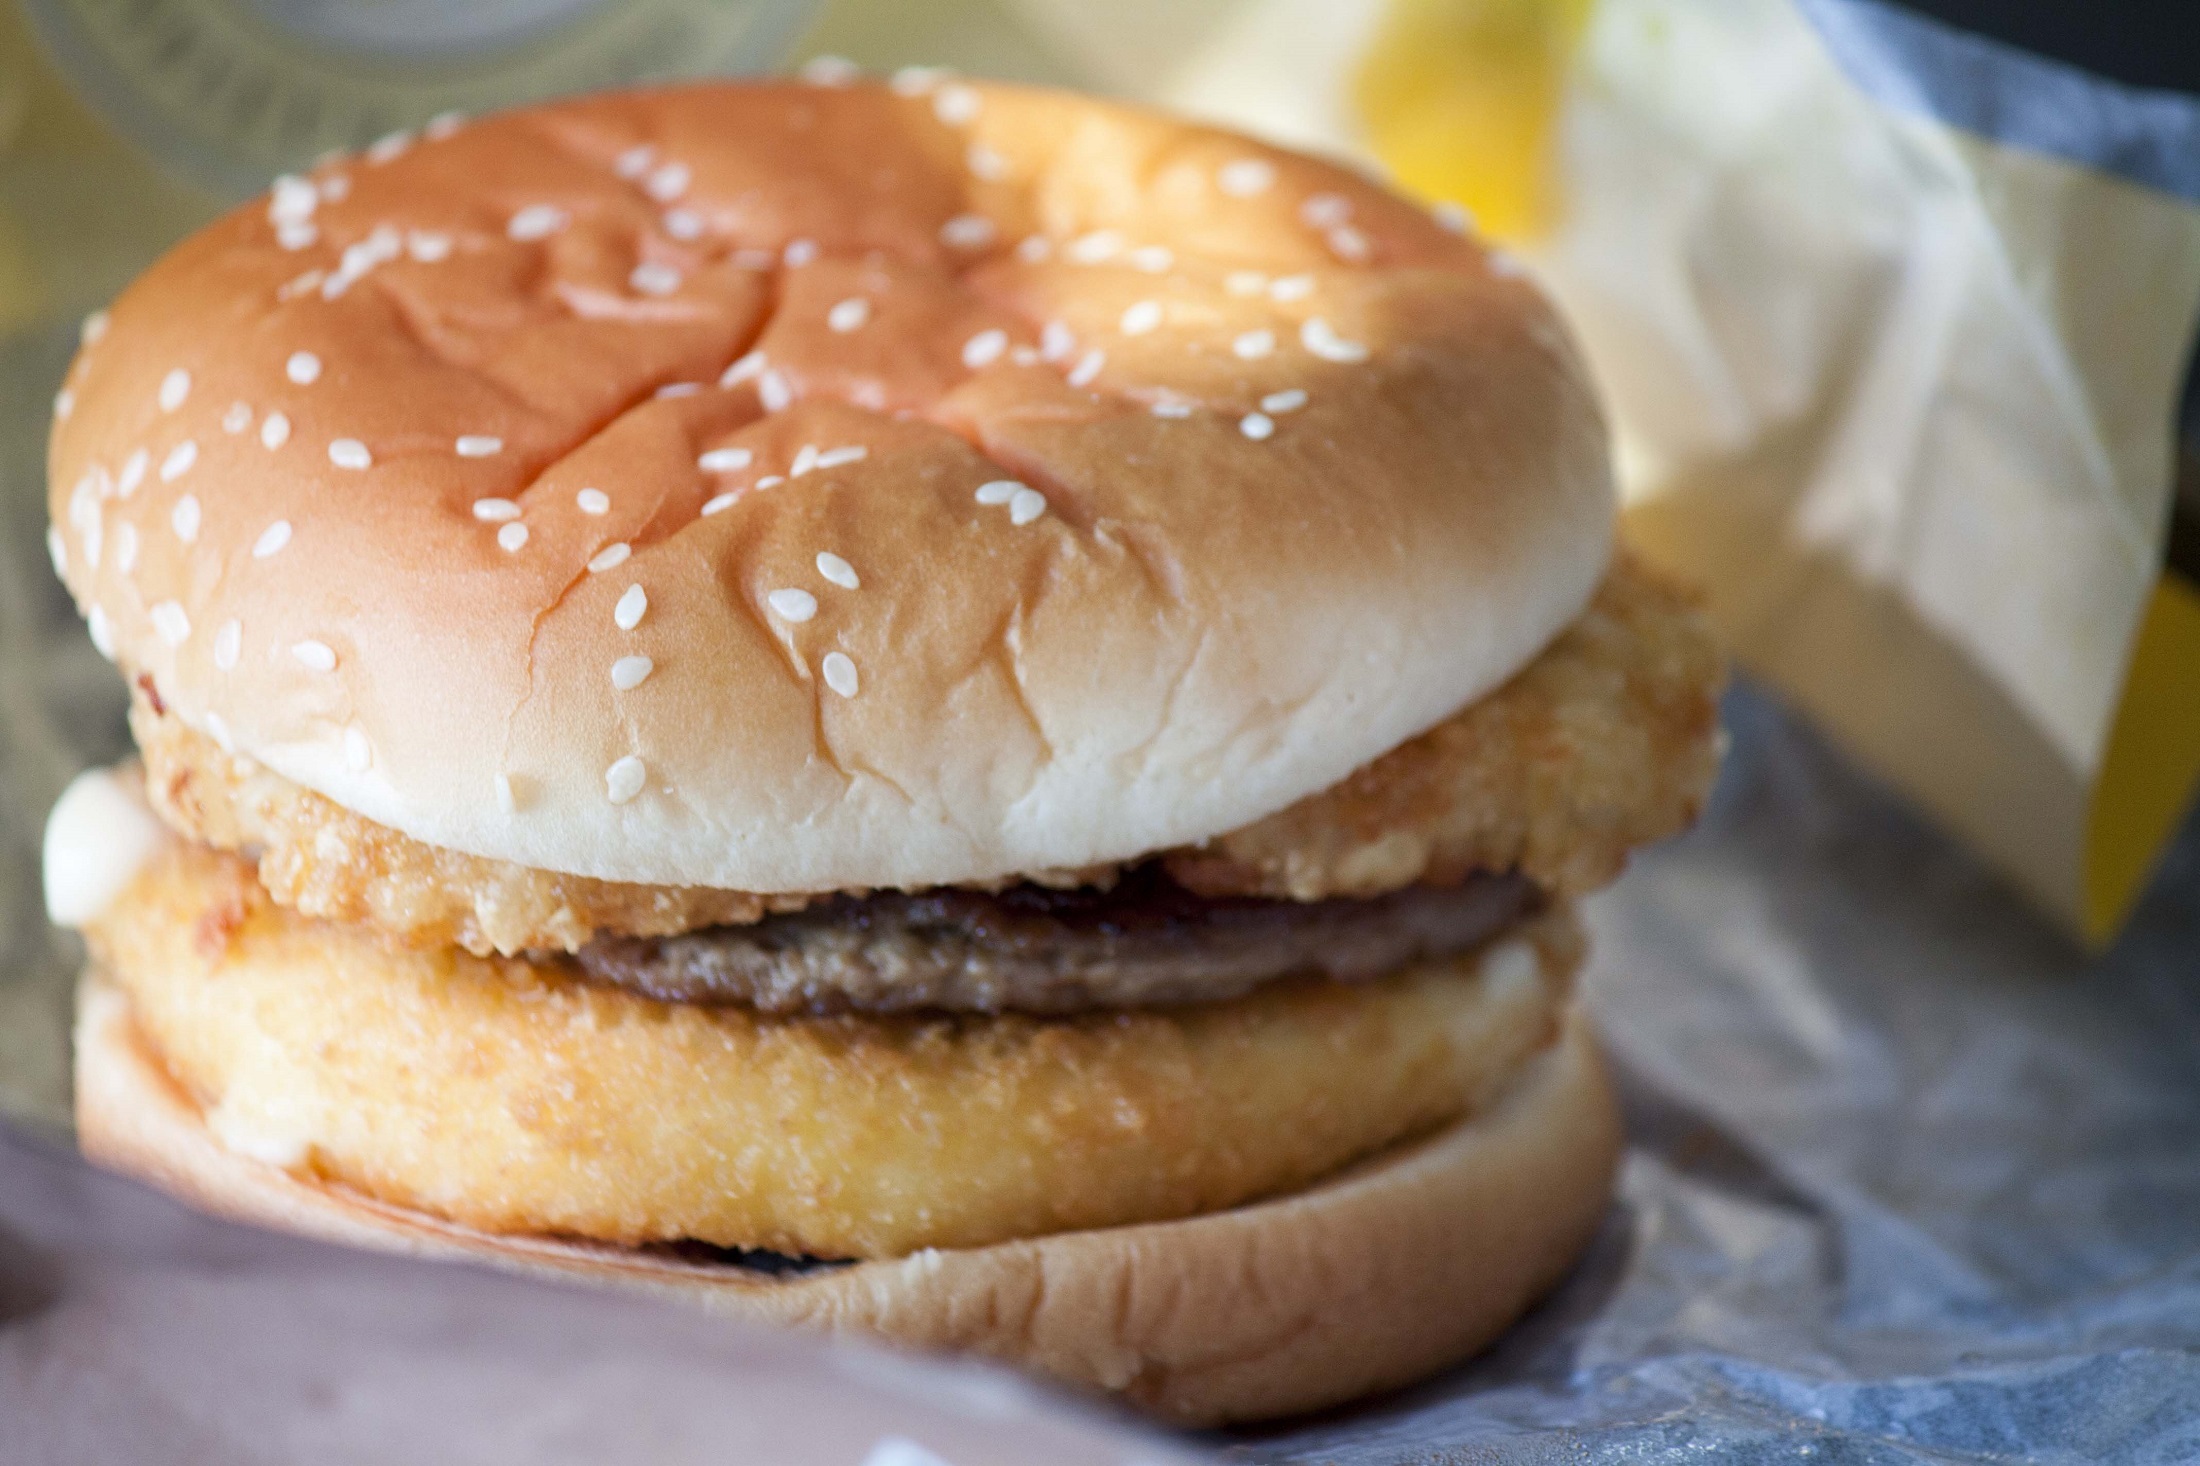
dish, meal, food, breakfast, baking, juicy, fast food, meat, cuisine, hamburger, burger, sandwich, sesame seed, bun, cheeseburger, tasty, crispy, slider, hash browns, veggie burger, breakfast sandwich, big mac